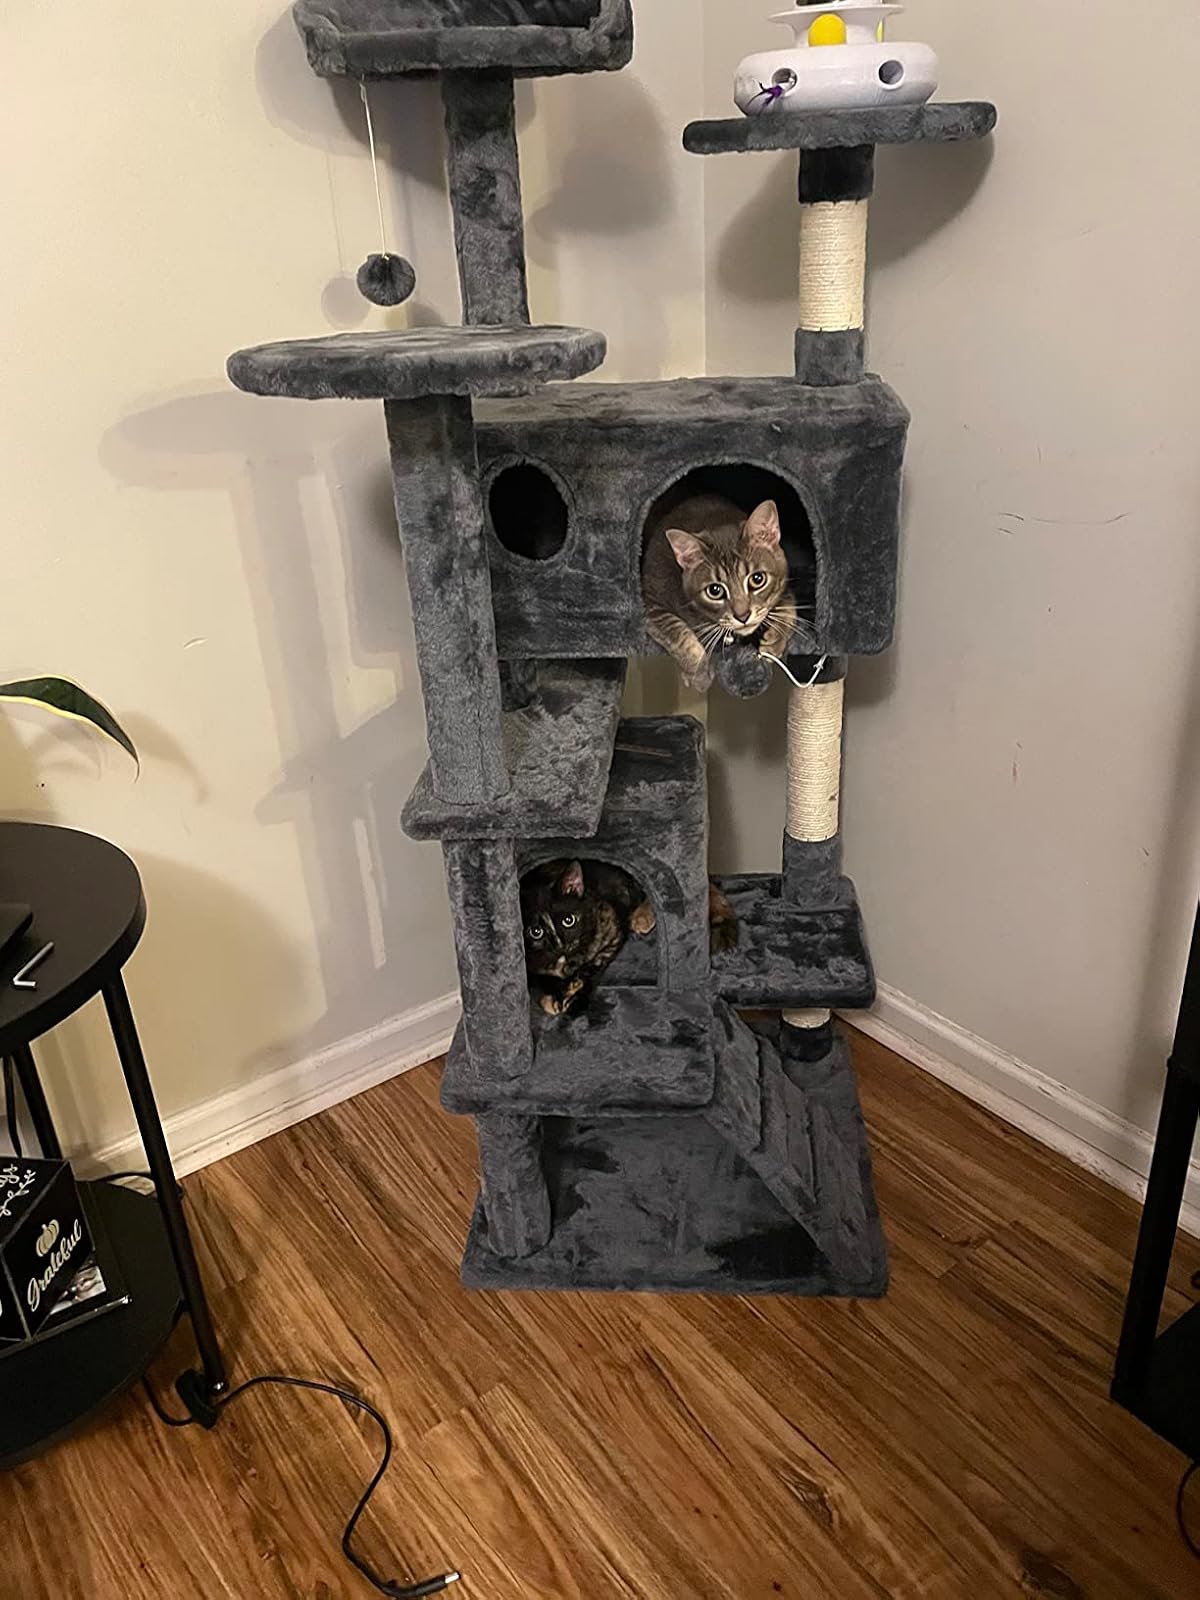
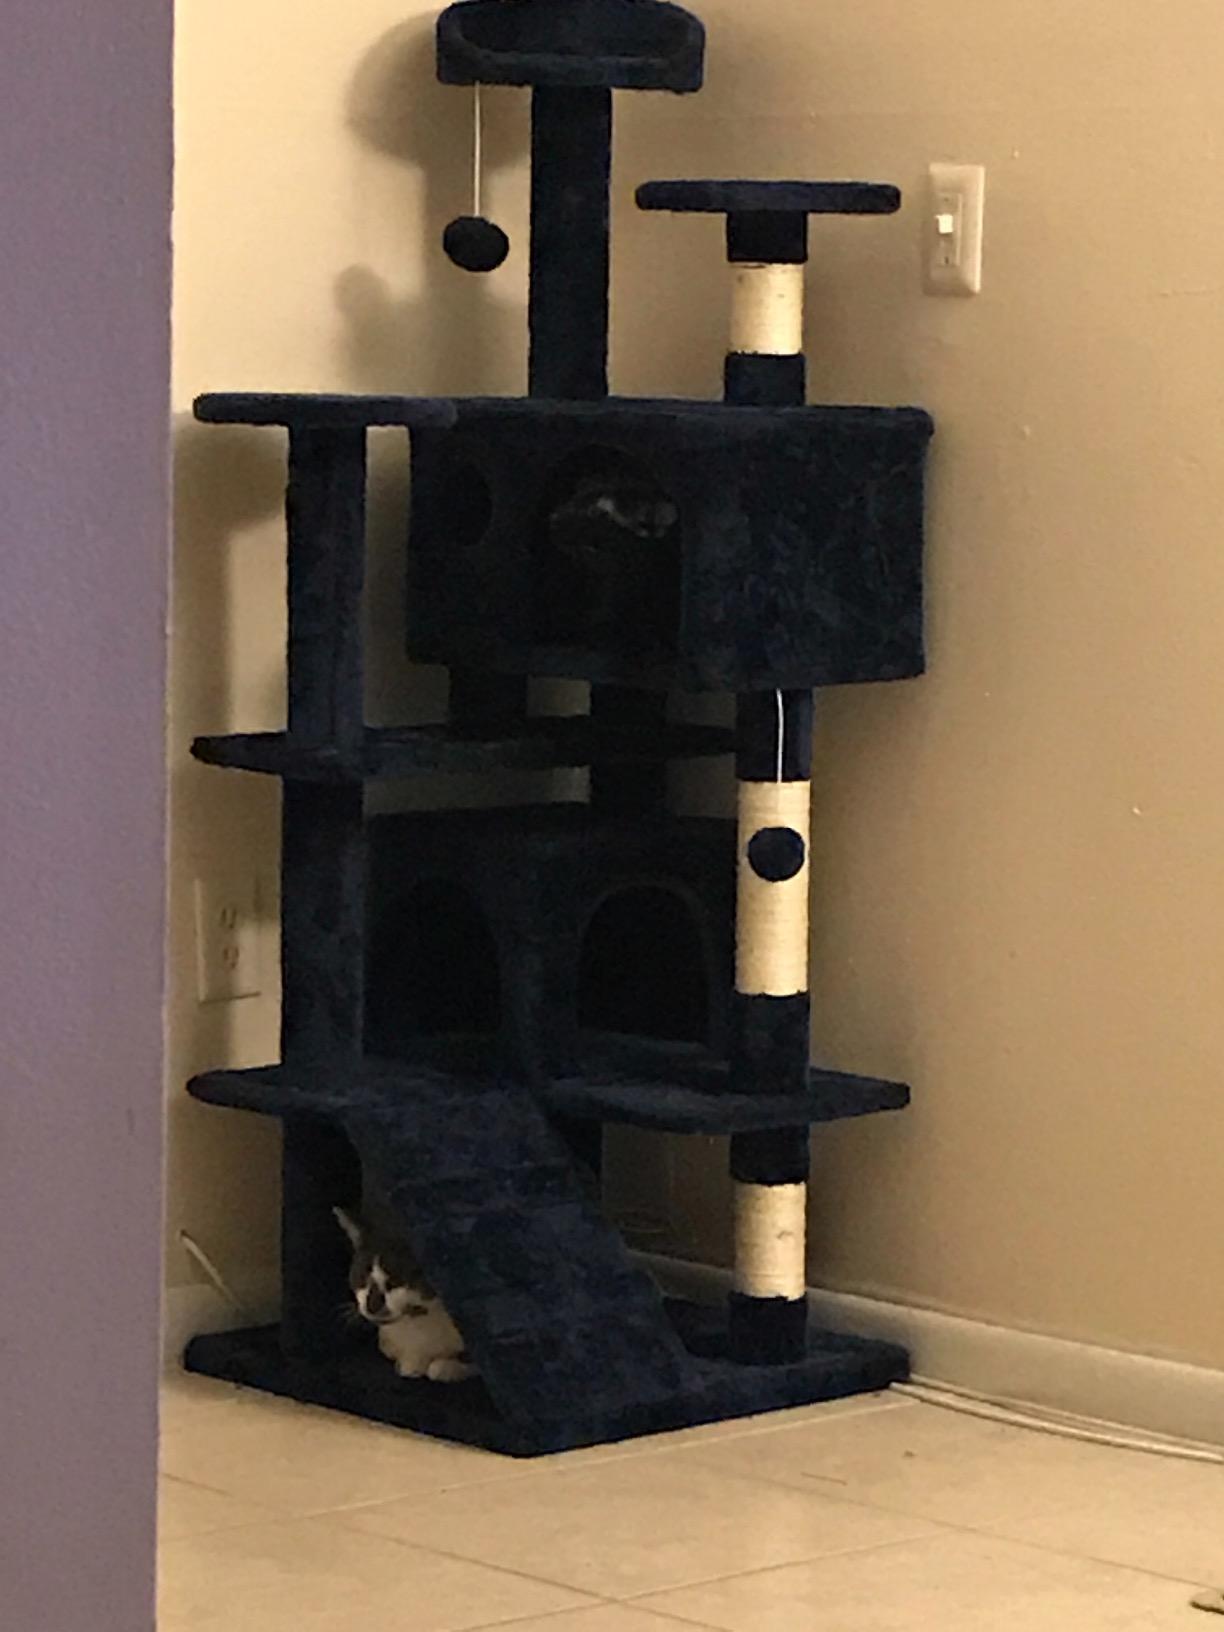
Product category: items_cat tree
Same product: no